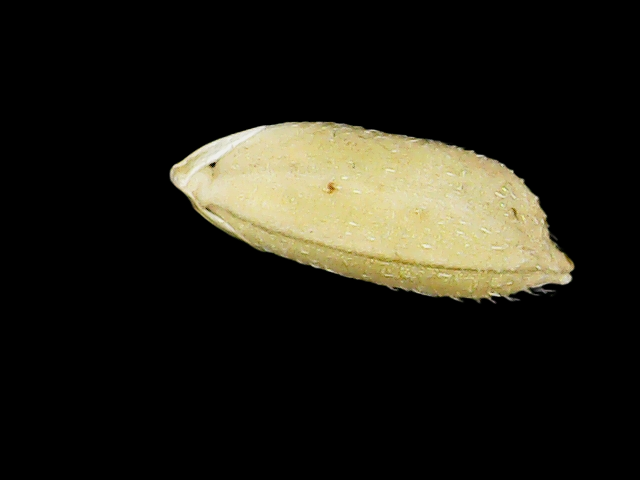
Rice variety: Bd33